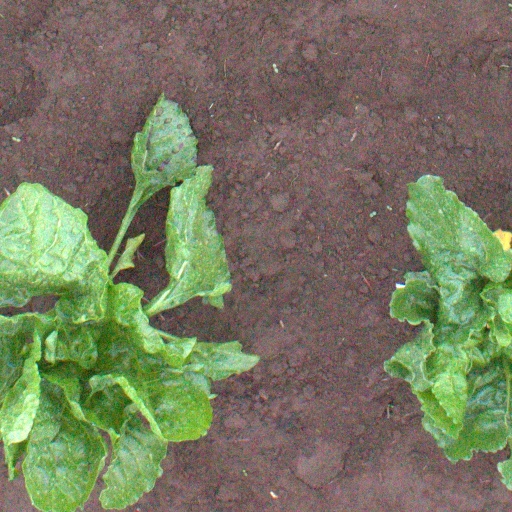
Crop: sugar beet